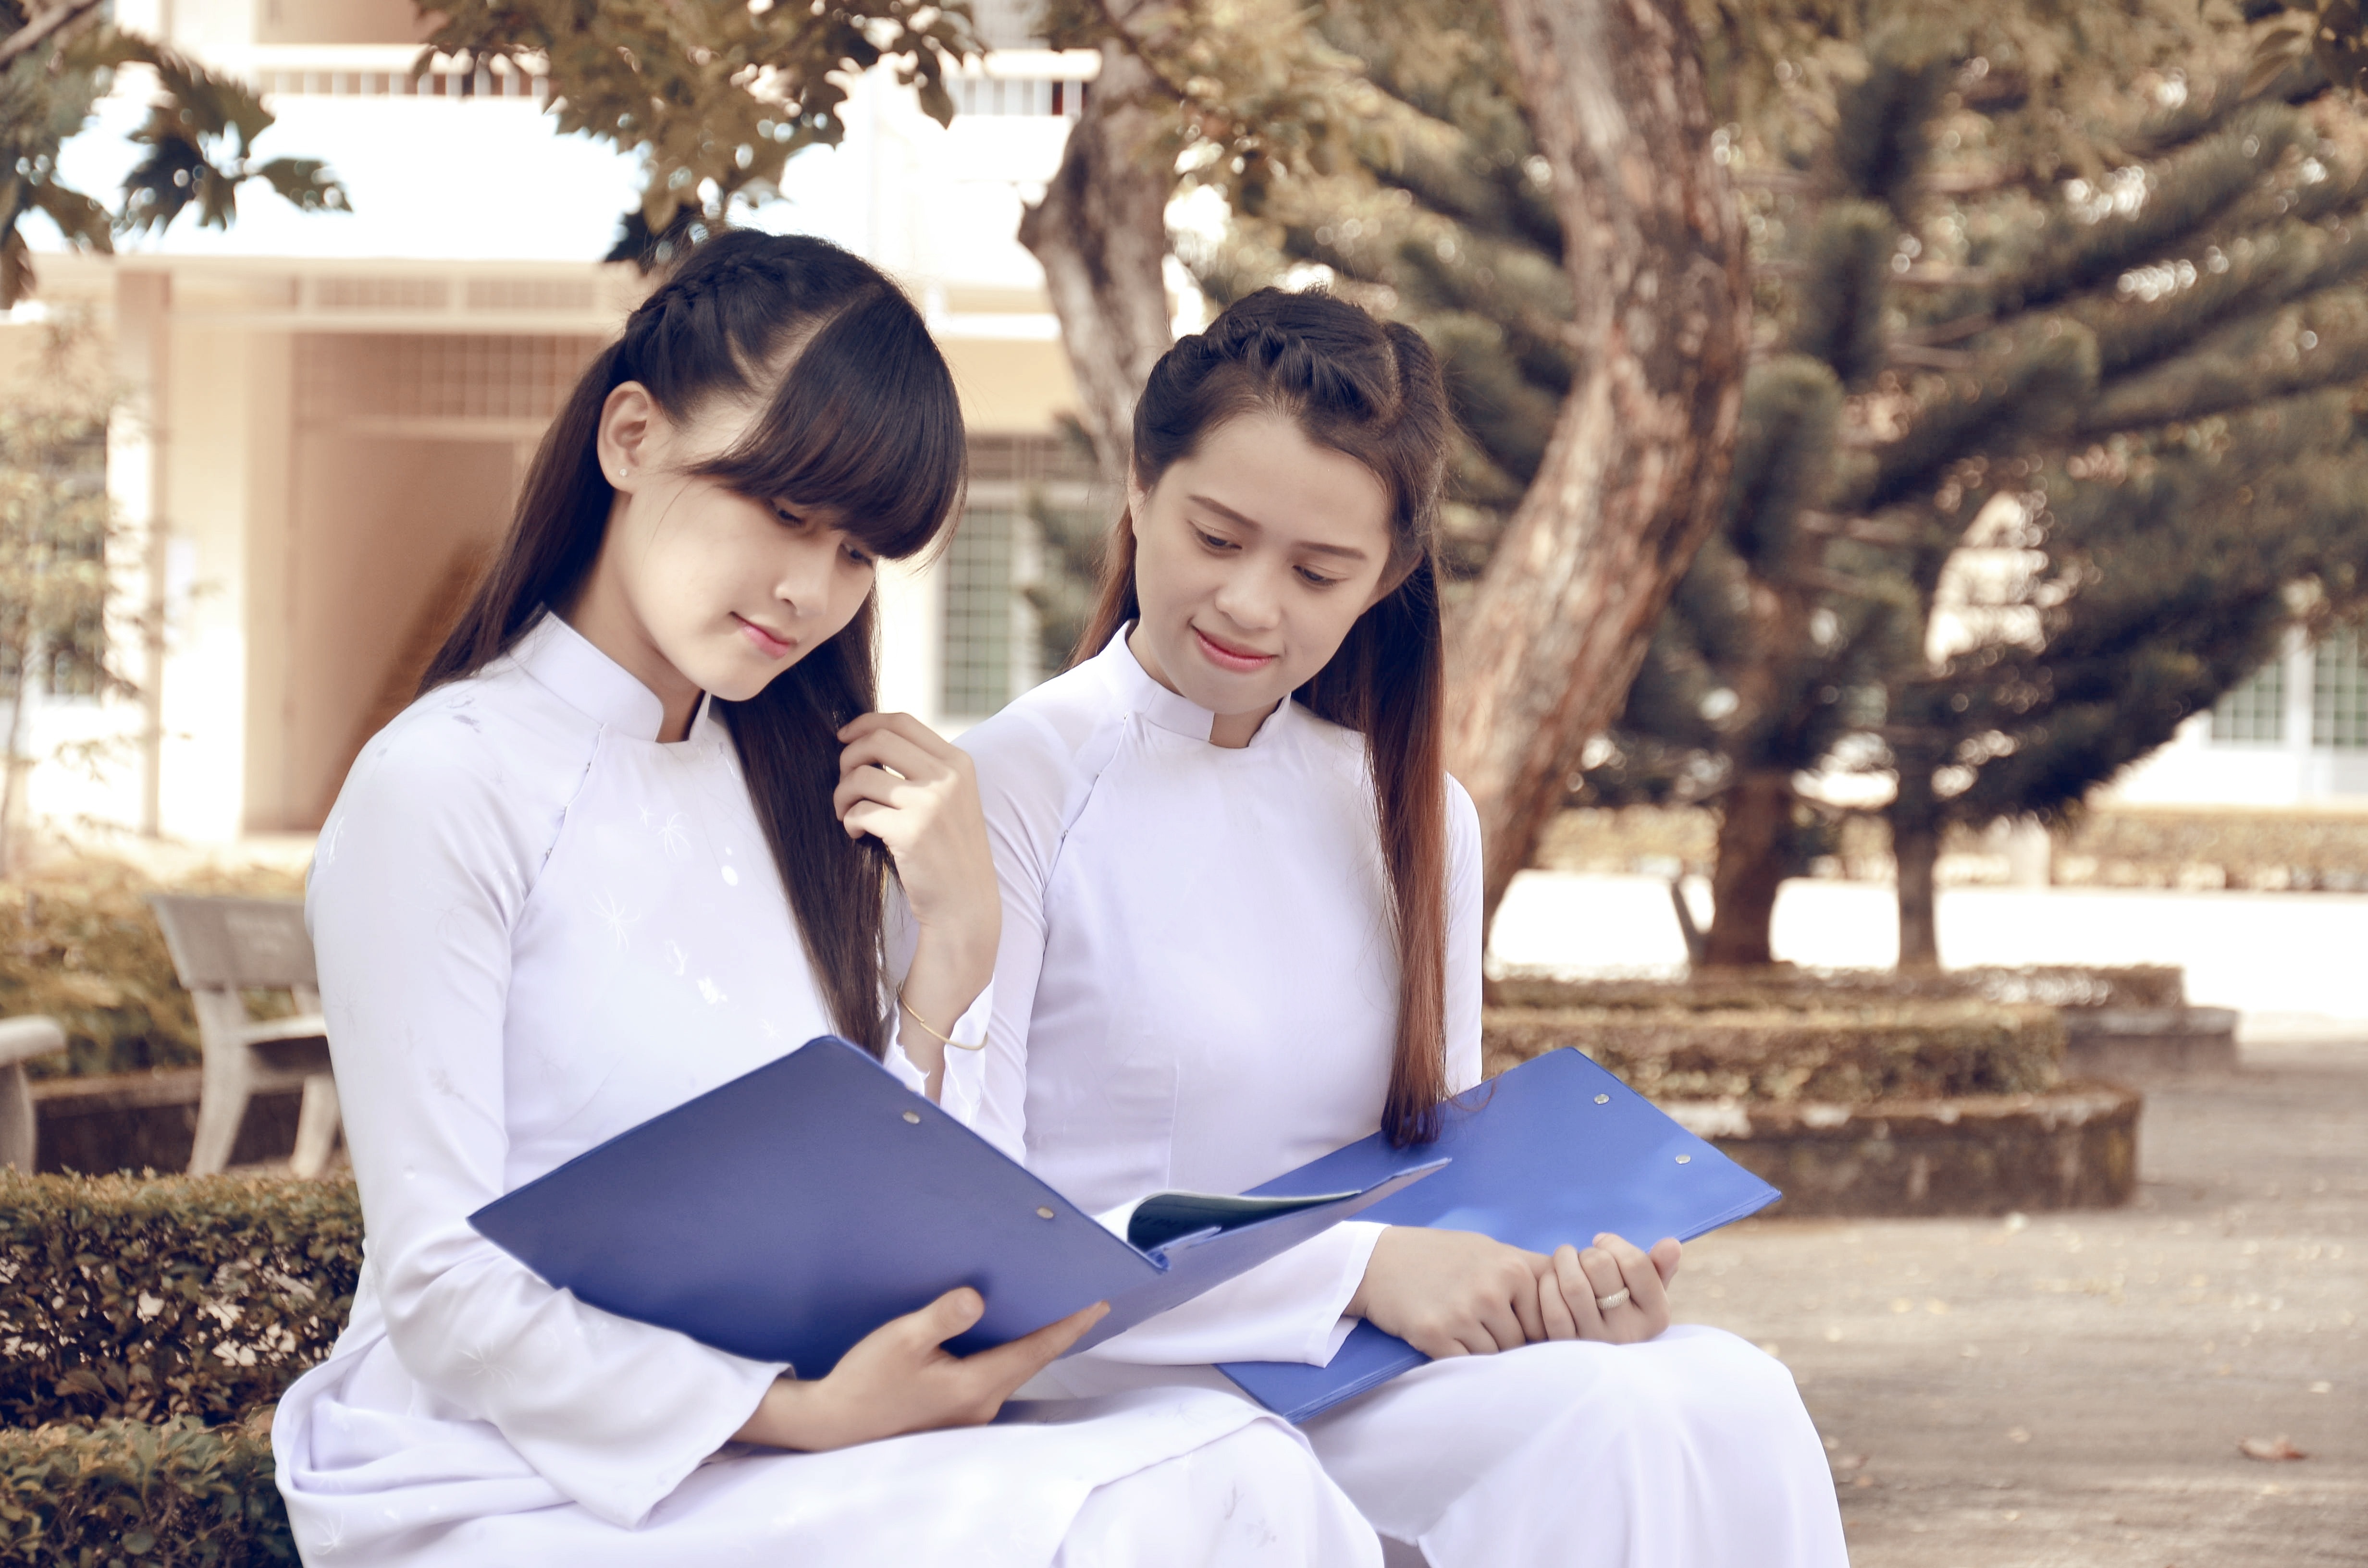
sitting, happy, leisure, photography, smile